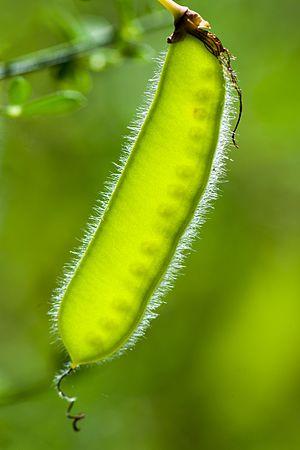
Parc naturel régional du Gâtinais français-Larchant
Le Genêt à balais est une espèce d'arbustes à feuillage caduc de la famille des Fabaceae originaire du nord-ouest de l'Europe.